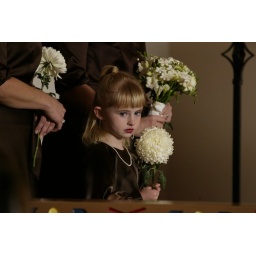
The beautiful and best flower girl in the world!